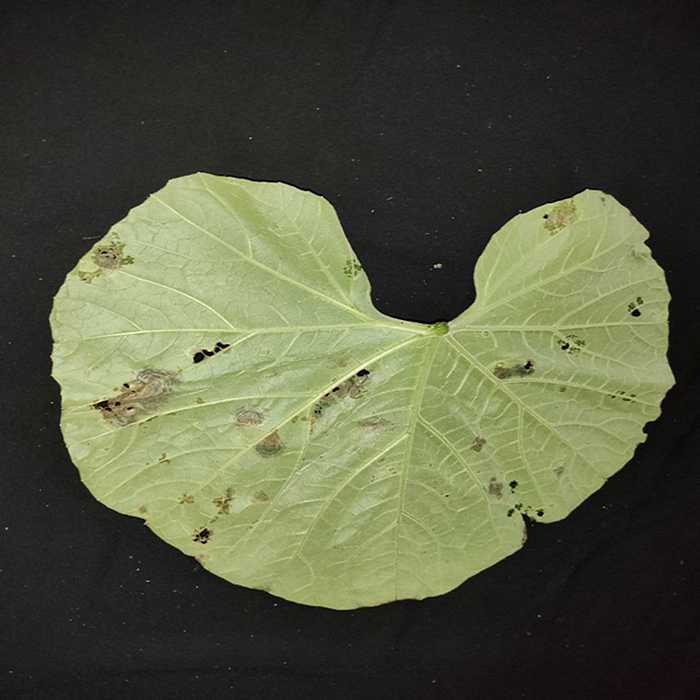
Plant: Bottle gourd
Label: Anthracnose